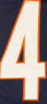
Number: 4